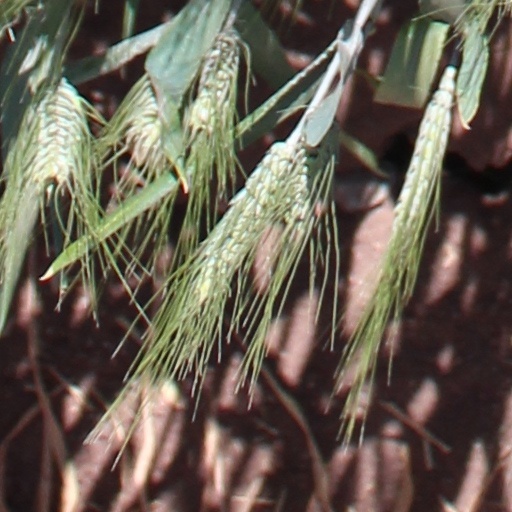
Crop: wheat